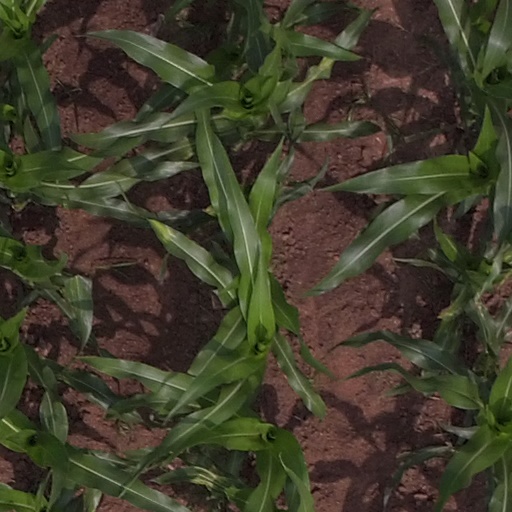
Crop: maize; corn